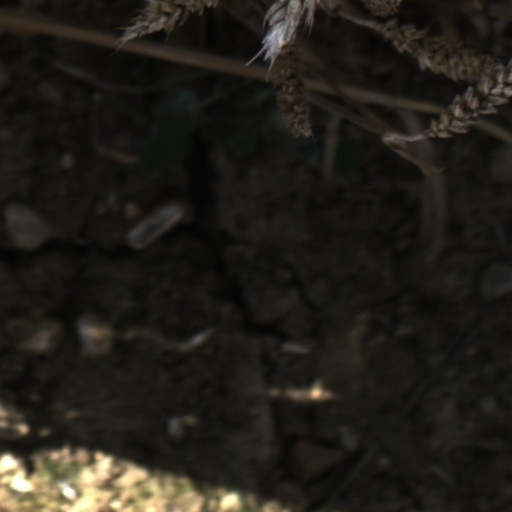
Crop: wheat